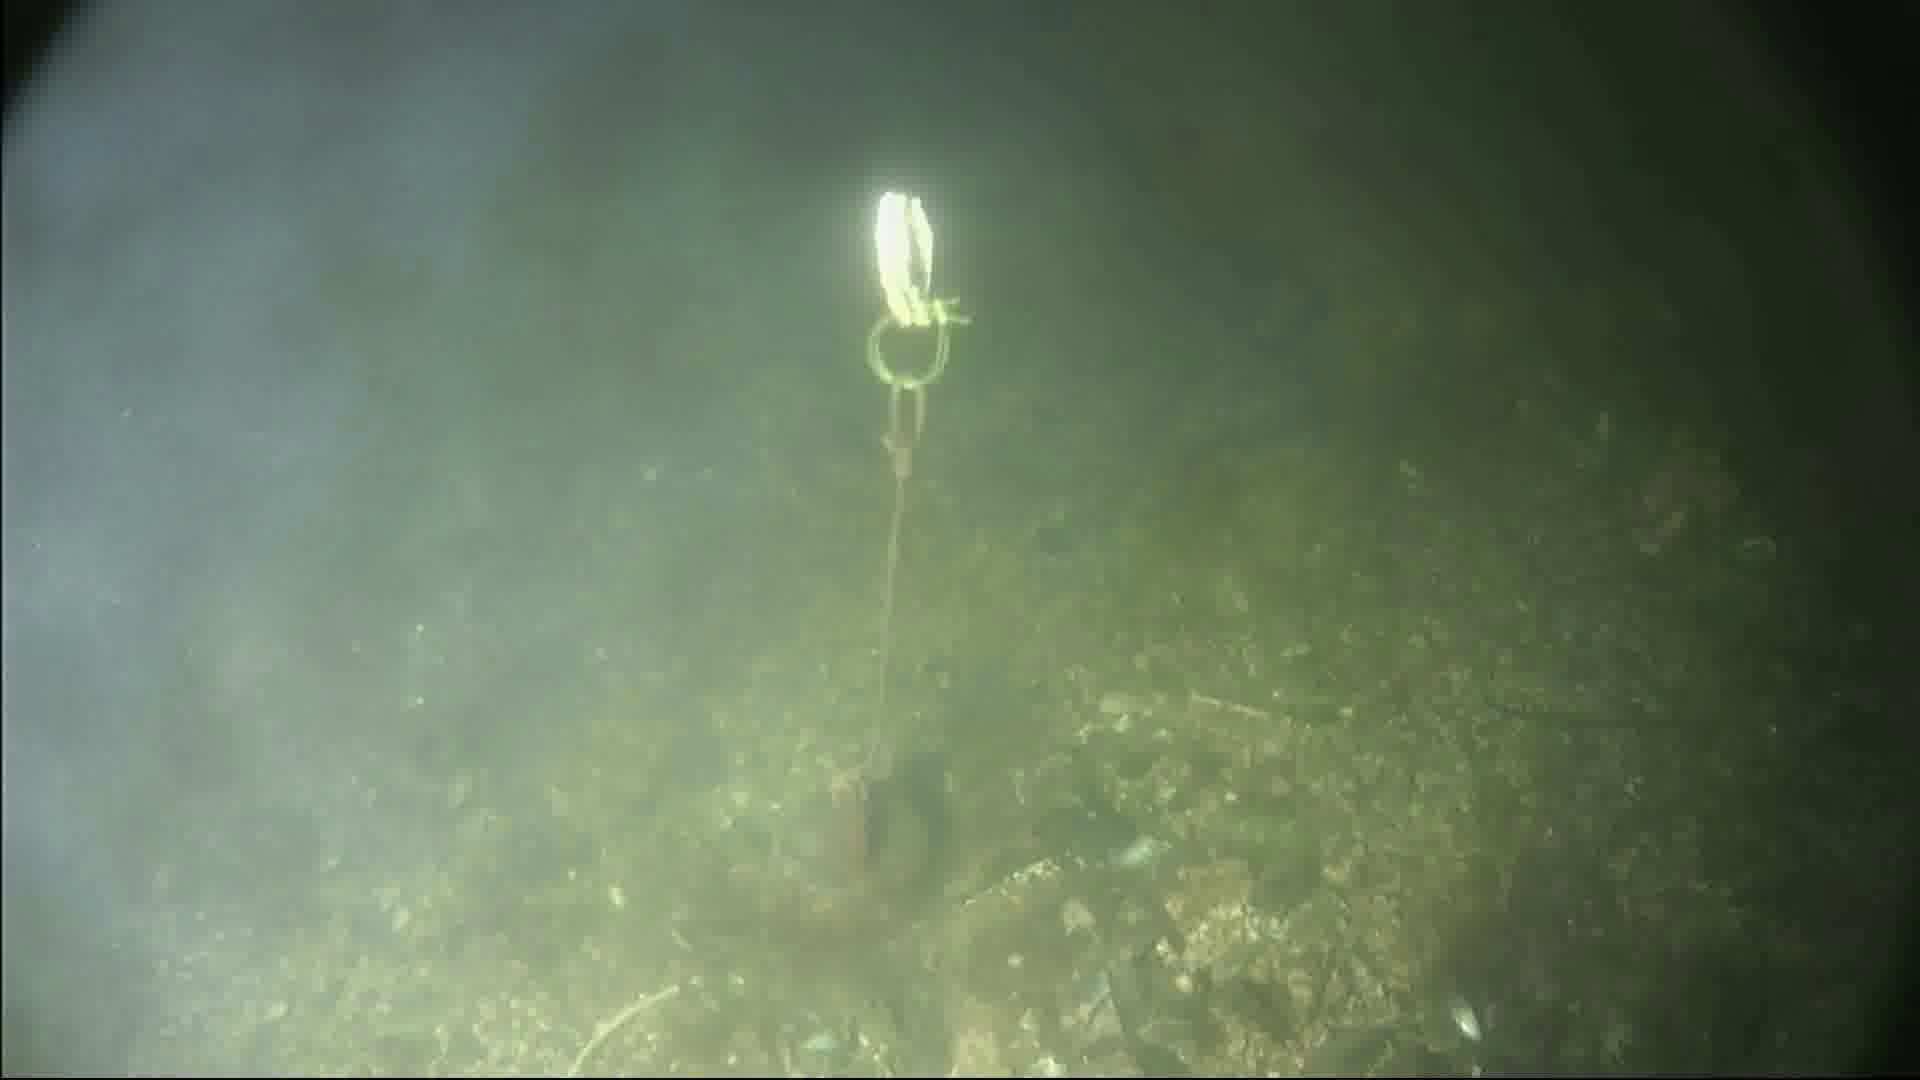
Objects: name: crab